Deadline (DC Comics)

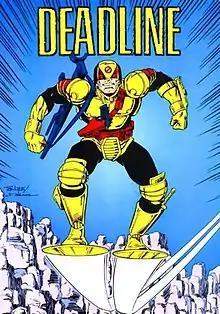
Deadline as depicted in "Who's Who in the DC Universe" #2 (September 1990). Art by Tom Lyle (penciler), Scott Hanna (inker), and Anthony Tollin (colorist).

Deadline is a fictional villain in the DC Comics universe. He first appears in the story "Deadline Doom!" in "Starman" #15 (October 1989) and was created by Roger Stern.